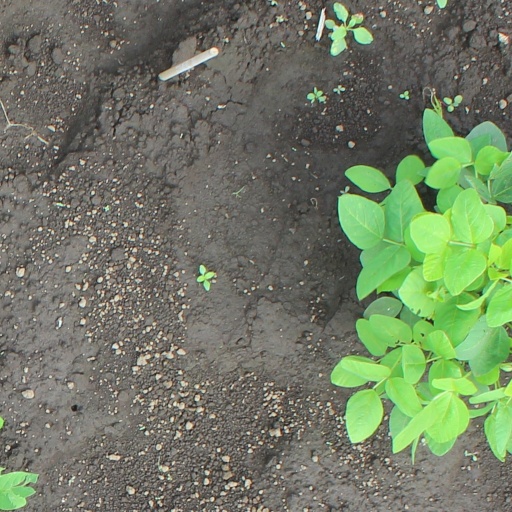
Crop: soybean